Rudolf Potsch

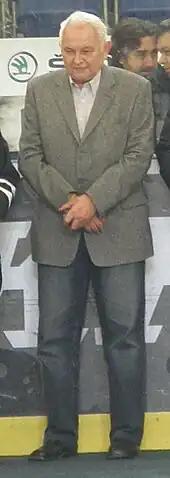
Rudolf Potsch

Rudolf Potsch (born 15 June 1937 in Brno, Czechoslovakia) is an ice hockey player who played for the Czechoslovak national team. He won a bronze medal at the 1964 Winter Olympics.